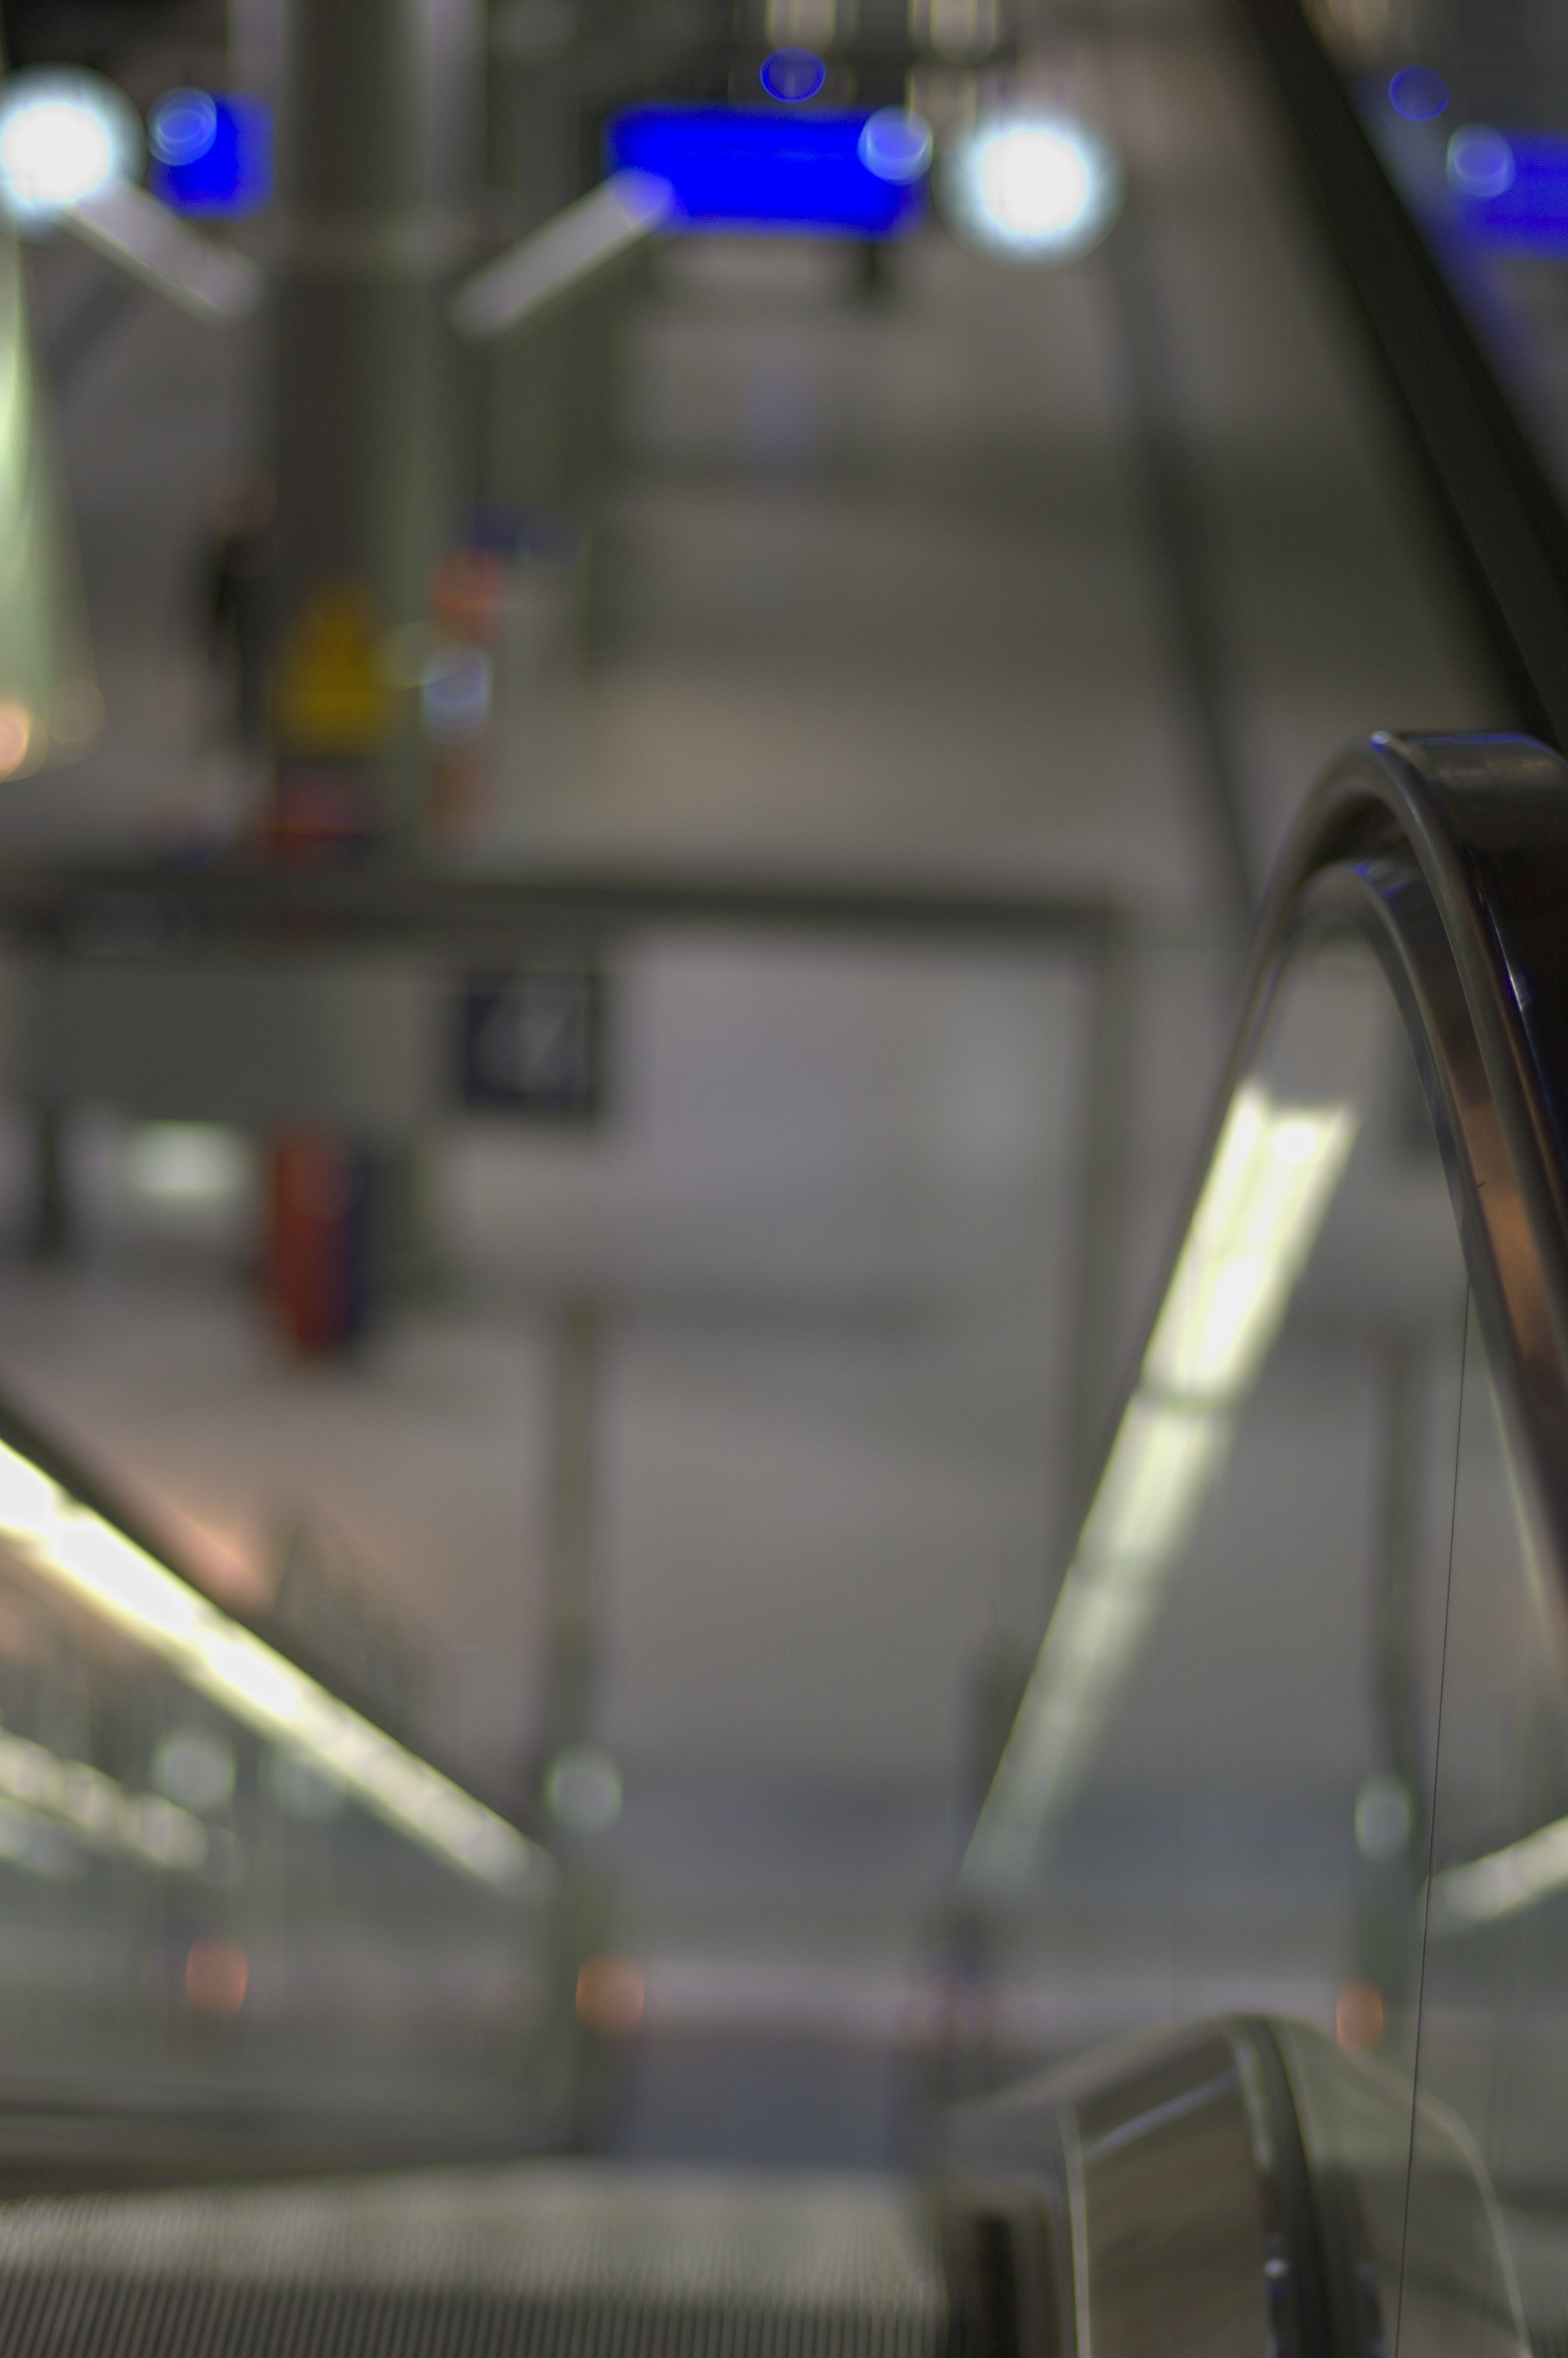
bokeh, glass, laser, 2011, f14, rawtherapee, germany, deutschland, berlin, pentax, bokehlicious, lenstagged, steffenzahn, guessedberlin, k100d, justpentax, iamflickr, cosina, voigtlander, 58mm, nokton, 58mmf14, 58mm14, nokton58mmf14slii, 58mmf14nokton, gwbmholz, screenshot, cosinavoigtl nder, voigtl ndernokton58mmf14, automotive exterior